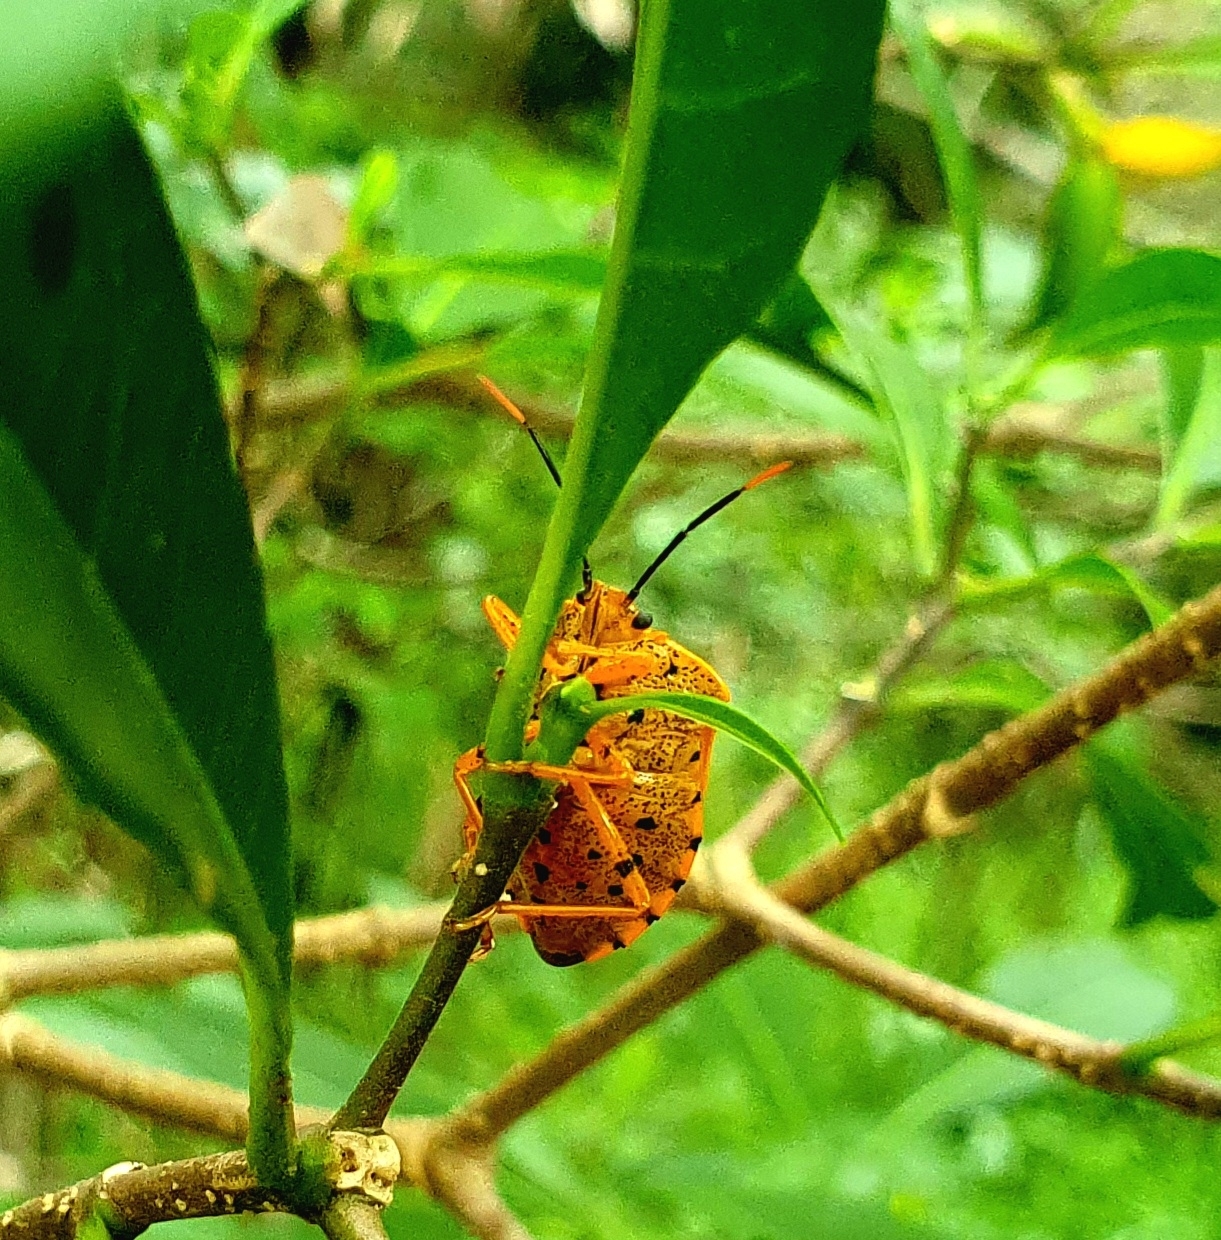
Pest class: stink_bug